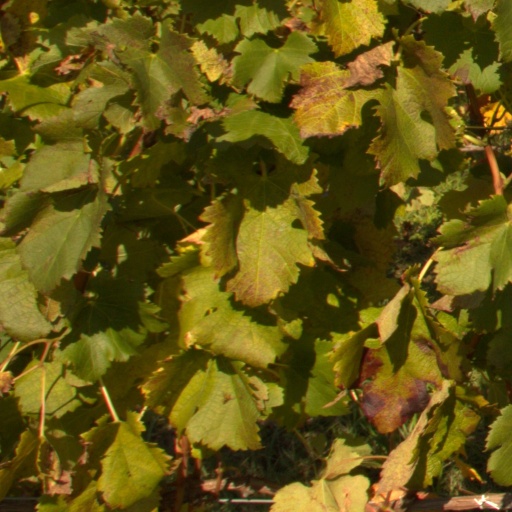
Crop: grape